Liberalism

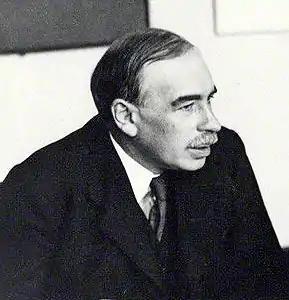
John Maynard Keynes, one of the most influential economists of modern times and whose ideas, which are still widely felt, formalized modern liberal economic policy.

Adam Smith's "The Wealth of Nations", published in 1776, followed by the French liberal economist Jean-Baptiste Say's treatise on "Political Economy" published in 1803 and expanded in 1830 with practical applications, were to provide most of the ideas of economics until the publication of John Stuart Mill's "Principles" in 1848. Smith addressed the motivation for economic activity, the causes of prices and wealth distribution, and the policies the state should follow to maximise wealth.